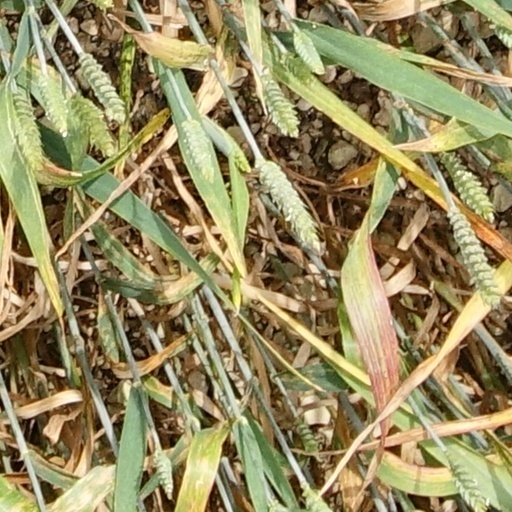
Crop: wheat